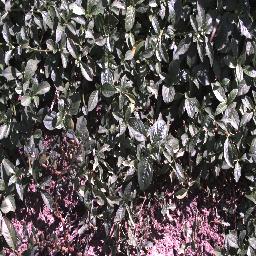
Label: negative